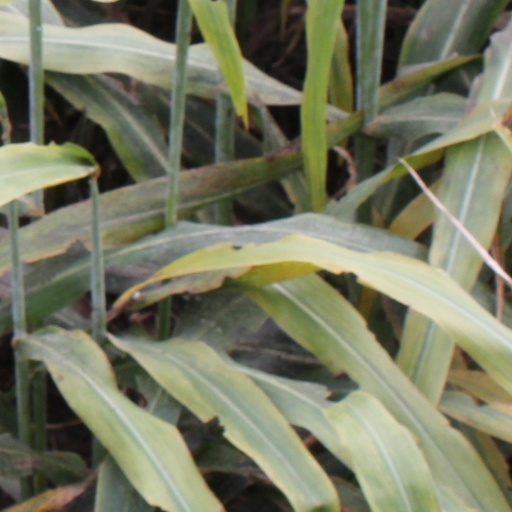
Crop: sorghum